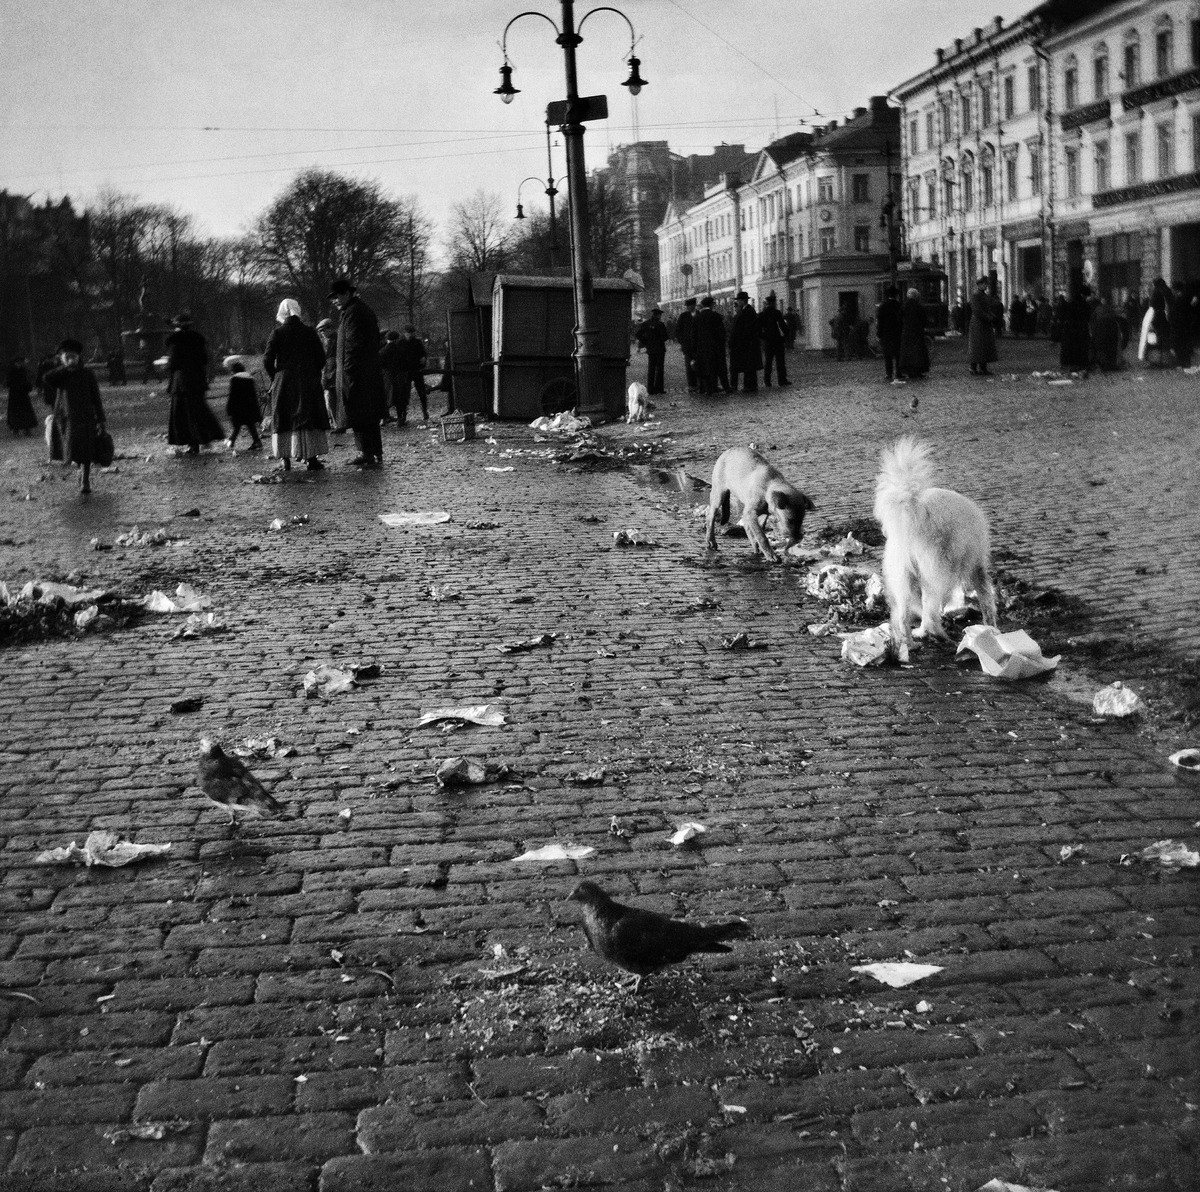
Venäjän vallankumouksen seurauksena Suomessakin nähtiin lakkoja ja mielenilmauksia
sisällön kuvaus: Venäjän vallankumouksen seurauksena Suomessakin nähtiin lakkoja ja mielenilmauksia. Kaupungin puhtaanapitotyöväen lakkoillessa vuonna 1917 jäi Kauppatori toriajan päätyttyä siistimättä. mustavalkoinen
Kuvaaja: Timiriasew, Ivan, valokuvaaja
Ajankohta: kuvausaika 1917
Paikka: Suomi, Uusimaa, Helsinki, Kaartinkaupunki Helsinki, Kauppatori
Aiheet: aukiot, torit, jätteet, kotieläimet, koirat, linnut, työtaistelut, lakot, puhtaanapito, jätehuolto, jalankulkijat, kerrostalot